Harvard Crimson baseball

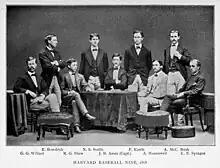
Harvard baseball nine of 1868

Harvard College's first season of baseball came in 1865; the team went 6–0 that year. It played one intercollegiate game (against Williams) and five against semi-professional teams. Organized baseball at the college had begun a few years earlier, when "class nines" (the teams of each of Harvard College's four class years) were first fielded; the first of these was the '66 Baseball Club, formed in 1862 by members of that year's freshman class. Despite these early years of competition, 1865 was the school's first varsity intercollegiate season.